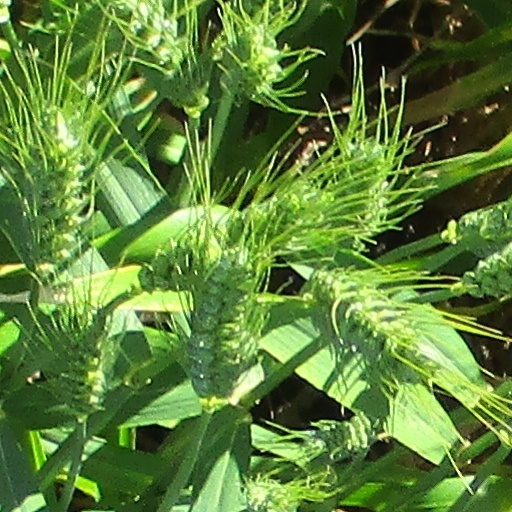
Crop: wheat